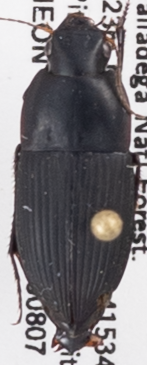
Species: Anisodactylus haplomus
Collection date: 2019-08-07
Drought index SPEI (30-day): -0.334
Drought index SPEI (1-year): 0.54
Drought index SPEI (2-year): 0.558